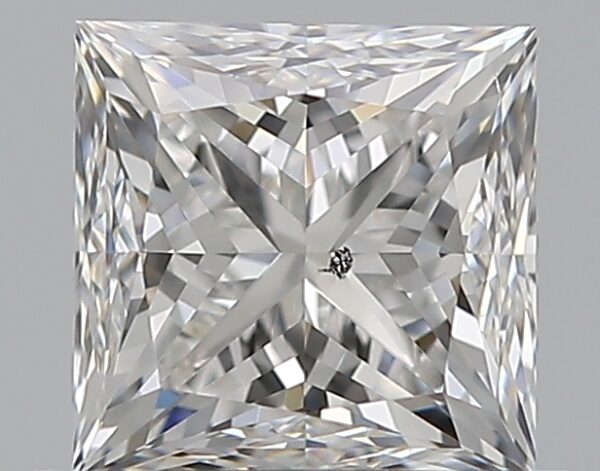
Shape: princess
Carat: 0.71
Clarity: SI1
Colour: G
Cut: GD
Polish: EX
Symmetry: EX
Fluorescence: N
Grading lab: GIA
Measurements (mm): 4.65 x 4.63 x 3.64